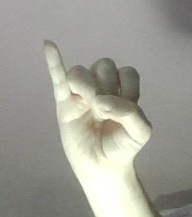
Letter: meem